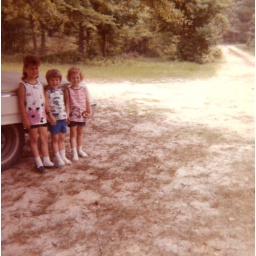
Jo Ann, Patti, and Pam standing together beside someone's car under the trees at Pawpaw's farm in Bon Weir.